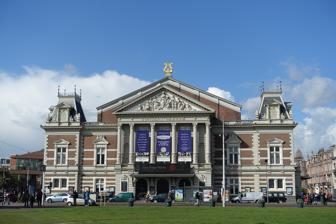
Building: Concertgebouw, Amsterdam
Country: Netherlands
Year built: 1888
Concert hall in Amsterdam, Netherlands Royal Concert Hall Koninklijk Concertgebouw Location in Amsterdam General information Status Completed Type Concert hall Architectural style Neoclassical Location Museumplein Address Concertgebouwplein 10 1071 LN Amsterdam Town or city Amsterdam Country Netherlands Coordinates 52°21′23″N 4°52′45″E / 52.3563°N 4.8791°E / 52.3563; 4.8791 Current tenants Royal Concertgebouw Orchestra Construction started 1883 Completed Late 1886 Opened 11 April 1888 Renovated July 1985 – April 1988 Cost 300,000 Dutch guilders Owner Het Concertgebouw N.V. (privately owned) Design and construction Architect(s) Adolf Leonard van Gendt [ nl ] Designations Protected monument Renovating team Architect(s) Pi de Bruijn Other information Seating type Theatre Seating capacity 1,974 (Main Hall) 437 (Recital Hall) 150 (Choir Hall) Website www .concertgebouw .nl The Royal Concertgebouw ( Dutch : het Koninklijk Concertgebouw , pronounced [ət ˈkoːnɪŋklə kɔnˈsɛrtxəˌbʌu] ) is a concert hall in Amsterdam , Netherlands. The Dutch term "concertgebouw" translates into English as "concert building". Its superb acoustics place it among the finest concert halls in the world, along with Boston's Symphony Hall and the Musikverein in Vienna. In celebration of the building's 125th anniversary, Queen Beatrix bestowed the royal title " Koninklijk " upon the building on 11 April 2013, as she had on the Royal Concertgebouw Orchestra upon its 100th in 1988. History The architect of the building was Adolf Leonard van Gendt [ nl ] , who was inspired by the Gewandhaus in Leipzig , built two years earlier (and destroyed in 1943). Construction began in 1883 in a pasture that was then outside the city, in Nieuwer-Amstel, a municipality that in 1964 became Amstelveen . A total of 2,186 wooden piles, 12 to 13 metres (40 to 43 ft) long, were emplaced in the soil. The Concertgebouw was completed in late 1886, however due to the difficulties with the municipality of Nieuwer-Amstel – filling in a small canal, paving the access roads and installing street lights – the grand opening of the building was delayed. The hall opened on 11 April 1888 with an inaugural concert, in which an orchestra of 120 musicians and a chorus of 500 singers participated, performing works of Wagner , Handel , Bach , and Beethoven . The resident orchestra of the Concertgebouw is the Royal Concertgebouw Orchestra ( Koninklijk Concertgebouworkest ), which gave its first concert in the hall on 3 November 1888, as the Concertgebouw Orchestra ( Concertgebouworkest ). For many decades from the 1950s to the present day the Netherlands Philharmonic Orchestra (previously the Amsterdam Philharmonic Orchestra) as well as the Radio Filharmonisch Orkest also provide their regular concert series in the Concertgebouw. On 17 September 1969, British progressive rock band Pink Floyd performed their The Man and The Journey show at Concertgebouw. The show's climax was a rendition of " Celestial Voices " (renamed "The End of the Beginning") in which keyboardist Rick Wright played the hall's organ in place of his Farfisa . The performance was released on CD as part of the band's 2016 box set, The Early Years 1965–1972 in Volume 3: 1969 Dramatis/ation . Today, some 900 concerts and other events per year take place in the Concertgebouw, for a public of over 700,000, making it one of the most-visited concert halls in the world. As of February 2014 [update] , the managing director of the Concertgebouw is Simon Reinink and the artistic director is Anneke Hogenstijn. Building The Main Hall ( Grote Zaal ) seats 1,974, and is 44 metres (144 feet) long, 28 metres (92 feet) wide, and 17 metres (56 feet) high. Its reverberation time is 2.8 seconds without audience, 2.2 seconds with, making it ideal for the late Romantic repertoire such as Mahler . Although this characteristic makes it largely unsuited for amplified music, groups such as Led Zeppelin , Pink Floyd and The Who did perform there in the 1960s. In the Main Hall, there is a layer of dust in several places as removing this layer would impact the acoustics as they are now. A smaller, oval-shaped venue, the Recital Hall ( Kleine Zaal ), is located behind the Main Hall. The Recital Hall is 20 metres (66 feet) long and 15 metres (49 feet) wide. Its more intimate space is well-suited for chamber music and Lieder . The Recital Hall has 437 seats. In 1983, the Concertgebouw was found to be sinking into the damp Amsterdam earth, with several inch-wide cracks appearing in the walls, so the hall embarked on extensive fundraising for renovations. Its difficult emergency restoration started in 1985, during which the 2,186 rotting wooden pilings were replaced with concrete pillars. Dutch architect Pi de Bruijn designed a modern annex for a new entrance and a basement to replace cramped dressing and rehearsal space. Concertgebouw in 1902, by Jacob Olie East side before its restoration in 1985 East side with the new entrance Organ Organ in the Main Hall of the Concertgebouw The organ was built in 1890 by the organ builder Michael Maarschalkerweerd from Utrecht , and was renovated in the years 1990 to 1993 by the organ builder Flentrop . It has 60 registers on three divisions and pedal . New gilded lyre on the roof I Hauptwerk C–g 3 Prestant 16’ Bourdon 16’ Prestant 8’ Bourdon 8’ Flûte harmonique 8’ Violoncello 8’ Prestant 4’ Flûte octaviante 4’ Quint harm. 2 2 / 3 ’ Quint 2 2 / 3 ’ Octav harm. 2’ Octav 2’ Terz harm. 1 3 / 5 ’ Mixtur IV–VI Mixtur III–IV Cornet V 8’ Bariton 16’ Trompet harm. 8’ Trompet 8’ Trompet 4’ II Schwellwerk C–g 3 Quintadeen 16’ Flûte harm. 8’ Hohlflöte 8’ Viola di Gamba 8’ Voix Céleste 8’ Flûte octaviante 4’ Quint 2 2 / 3 ’ Flageolet harm. 2’ Terz 1 3 / 5 ’ Piccolo 1’ Plein-jeu harm. IV-VI Bombarde 16’ Trompet 8’ Basson-Hobo 8’ Vox humana 8’ Trompet harm. 4’ Tremulant III Schwell-Positiv C–g 3 Zachtgedekt 16’ Prestant 8’ Rohrflöte 8’ Salicional 8’ Unda Maris 8’ Octav 4’ Fluit-dolce 4’ Violine 4’ Waldflöte 2’ Maarschalkje 1 1 / 3 ’ Mixtur II–V Trompet harm. 8’ Klarinet 8’ Tremulant Pedalwerk C–g 1 Gedeckt Subbas 32’ Prinzipalbass 16’ Subbass 16’ Violon 16’ Quintbass 10 2 / 3 ’ Flöte 8’ Violoncello 8’ Corni-dolce 4’ Basson 16’ Trombone 8’ Trompet 4’ Couplers: II/I (also as Suboktavkoppel), III/I, III/II, I/P, II/P, III/P Names of composers in the Main Hall Concertgebouw at night, 2016 Main Hall ( Grote Zaal ) of the Concertgebouw In the Main Hall, the surnames of the following 46 composers are displayed on the balcony ledges and on the walls: Bernard Zweers Anton Bruckner Gustav Mahler César Franck Alphons Diepenbrock Claude Debussy Cornelis Dopper Richard Strauss Julius Röntgen Béla Bartók Antonín Dvořák George Frideric Handel Jean-Baptiste Lully Domenico Scarlatti Wolfgang Amadeus Mozart Luigi Cherubini Carl Maria von Weber Hector Berlioz Frédéric Chopin Franz Liszt Richard Wagner Charles Gounod Johann Adam Reincken Cornelis Schuyt Jacob Obrecht Jan Pieterszoon Sweelinck Orlando di Lasso Johannes Wanning Jacobus Clemens non-Papa Pyotr Ilyich Tchaikovsky Igor Stravinsky Johan Wagenaar Max Reger Maurice Ravel Willem Pijper Franz Schubert Felix Mendelssohn Robert Schumann Johannes Verhulst Niels Gade Anton Rubinstein Louis Spohr Ludwig van Beethoven Johannes Brahms Joseph Haydn Johann Sebastian Bach See also History of Amsterdam List of concert halls List of tourist attractions in Amsterdam References